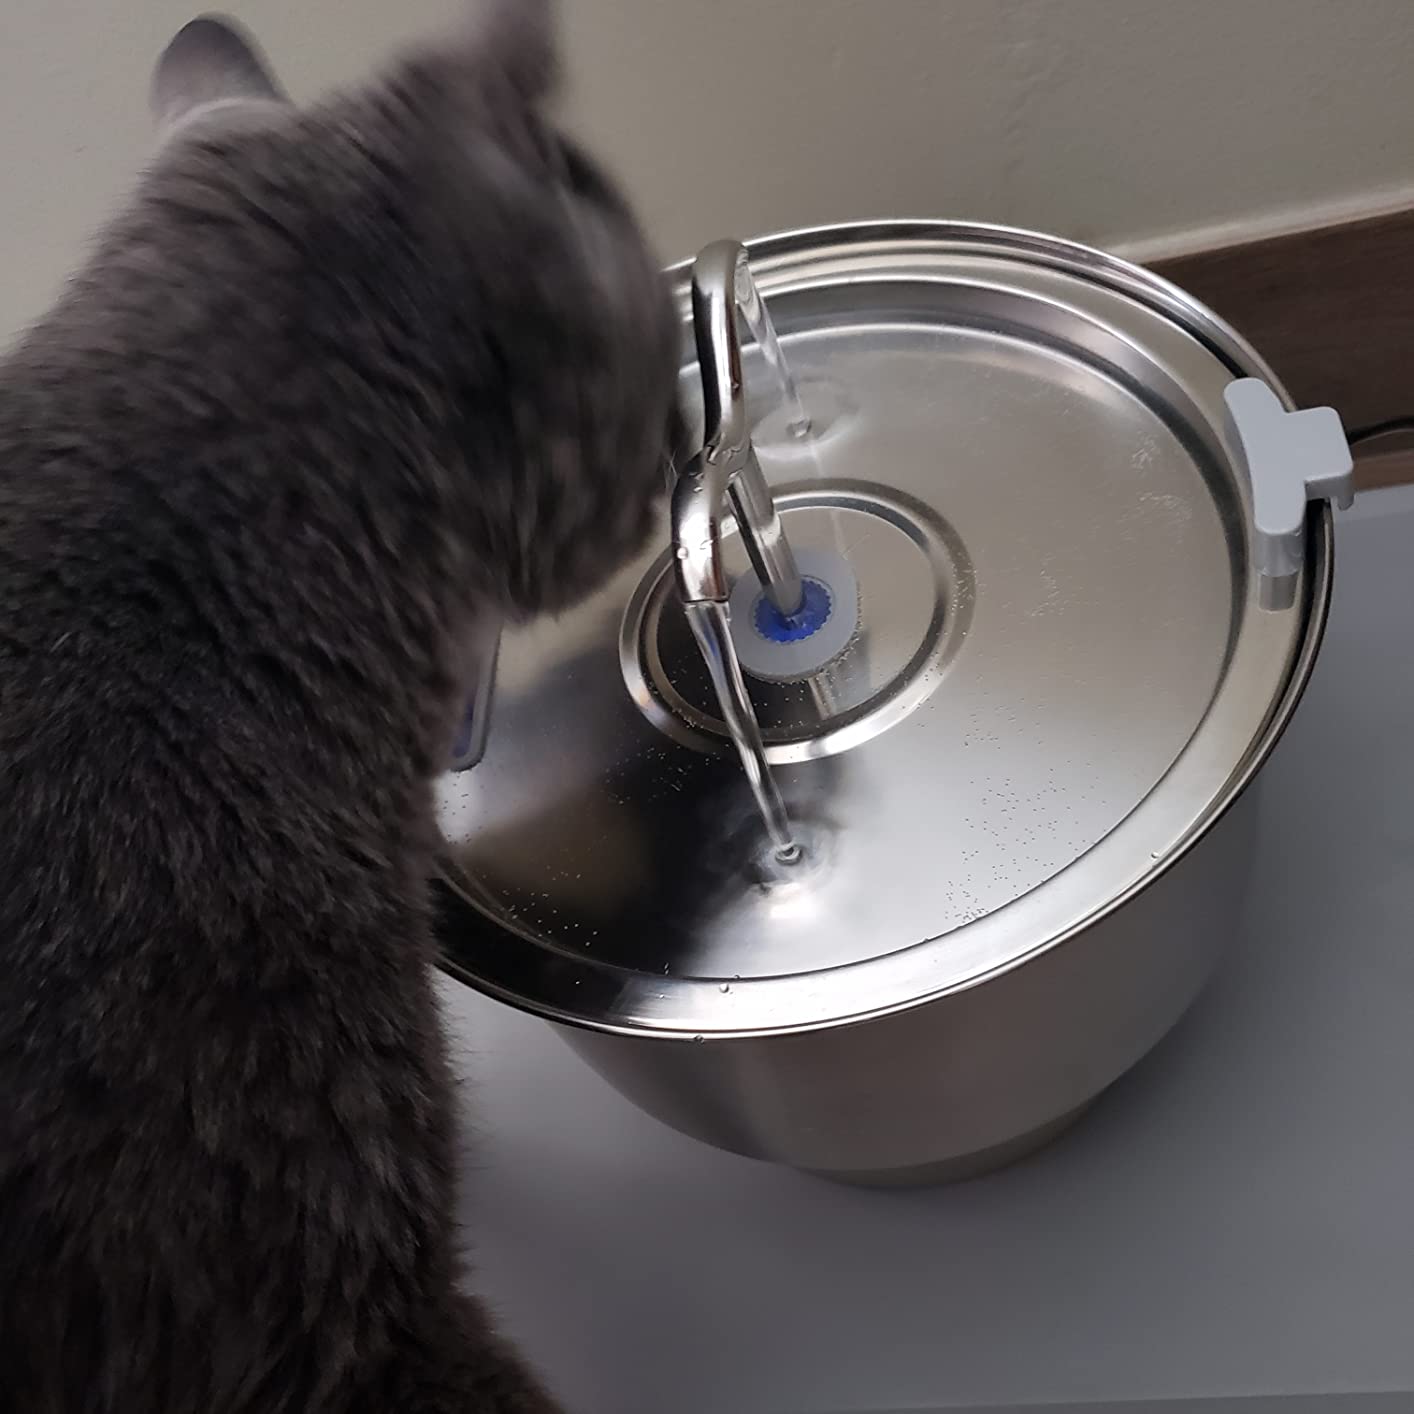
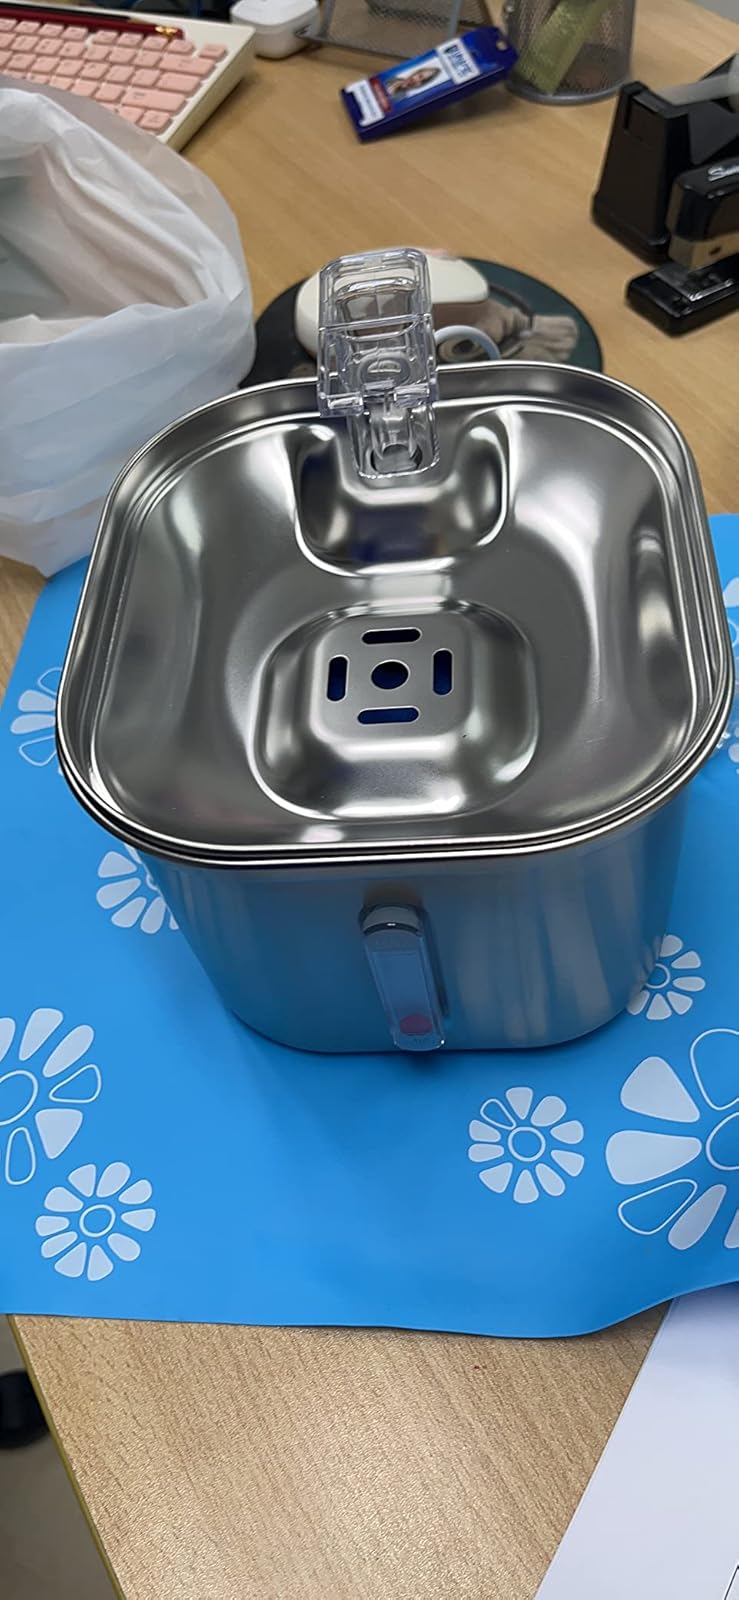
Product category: items_bowl
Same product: no